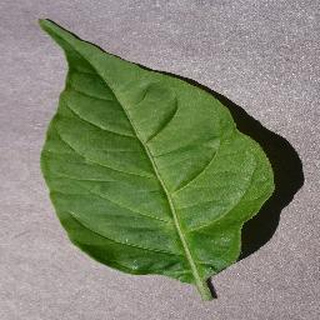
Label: healthy_bell_pepper